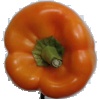
Label: Pepper Orange 1